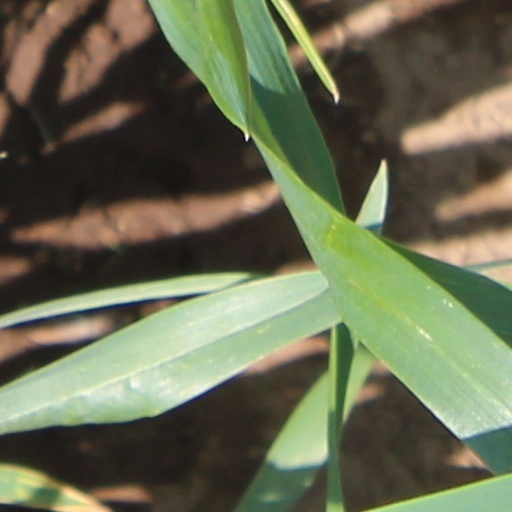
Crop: wheat